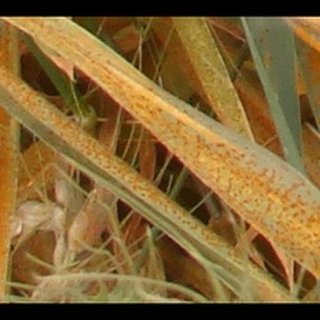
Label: wheat_brown_rust